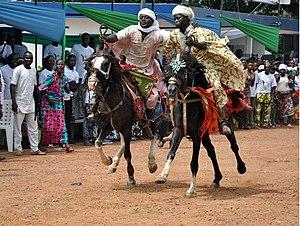
L'Histoire du cheval en Afrique de l'Ouest, après une introduction via le Sahara depuis l'Afrique du Nord et vers le Sud, débute réellement au XIIIᵉ siècle, permettant l'essor des grands empires africains, notamment celui du Mali, ainsi que la diffusion de l'Islam, grâce à l'usage militaire des tactiques de choc. Le commerce de cet animal est essentiellement trans-saharien durant l'époque médiévale. Les Portugais s'imposent via des ports de commerce sur les côtes ouest-africaines à partir du XVᵉ siècle. Le commerce du cheval accompagne dès lors celui des esclaves africains, jusqu'à la colonisation européenne du XIXᵉ siècle.
La fête de la Gaani est une fête traditionnelle annuelle de deux jours, célébrée chaque année au Bénin, au Nigéria et au Togo. Elle a lieu le 12ème jour du 3ème mois lunaire du calendrier Bariba. Elle est devenue aujourd’hui une fête identitaire qui rassemble non seulement des peuples ayant une même expression culturelle et linguistique, mais aussi ceux ayant un destin commun. C'est l'occasion pour le roi Baatonu de Nikki de recevoir des cadeaux et aussi les vœux de nouvel an Gaani.